List of Yu-Gi-Oh! characters

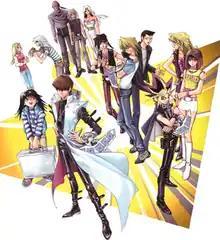
Colored illustration by Kazuki Takahashi, from "Duel Art: Kazuki Takahashi Yu-Gi-Oh! Illustrations", featuring: Mokuba Kaiba (left bottom), Seto Kaiba (middle bottom), Serenity Wheeler and Ryo Bakura (middle left), Odion (top left), Marik Ishtar (top middle), Ishizu Ishtar (top right), Duke Devlin, Joey Wheeler and Tristan Taylor (middle), Mai Valentine and Téa Gardner (middle right), and Yugi Muto (bottom right).

The "Yu-Gi-Oh!" series, created by Kazuki Takahashi, features an extensive cast of characters, many of whom are from Domino City, a fictional city in Japan where the series takes place. As many plot elements are influenced by Egypt and its mythology, Egyptian characters appear in the story.